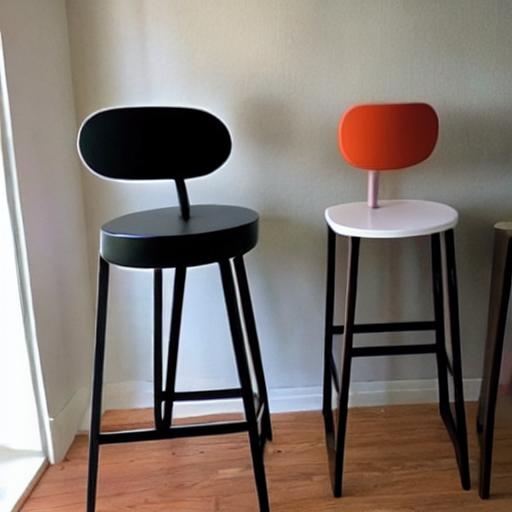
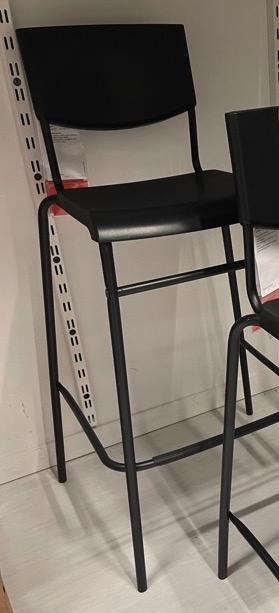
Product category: stool
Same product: no